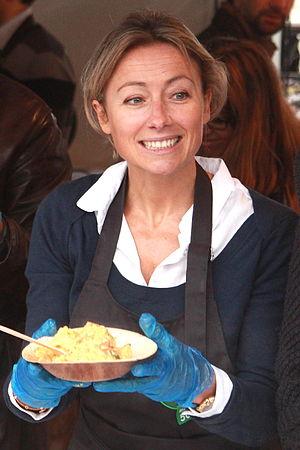
Anne-Sophie Lapix lors du Banquet des 5000, sur le parvis de l'hôtel de ville de Paris.
Anne-Sophie Lapix, née le 29 avril 1972 à Saint-Jean-de-Luz, est une journaliste et animatrice de télévision française.